United States men's national rugby sevens team

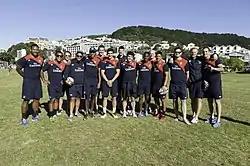
USA Rugby sevens team in 2014

The U.S. had its best season ever in the 2014–15 Series under head coach Mike Friday, who was hired in summer 2014. The U.S. finished sixth in the series, its best finish to date. The team capped off the season by winning the 2015 London Sevens after defeating Australia in the cup final, the first time the U.S. has won a World Series tournament. Carlin Isles set a U.S. record with 32 tries for the season and Madison Hughes set a record with 296 points.